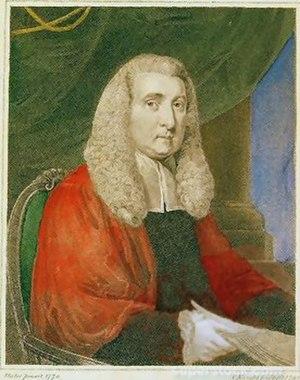
Daines Barrington est un homme de loi, antiquaire et naturaliste anglais.